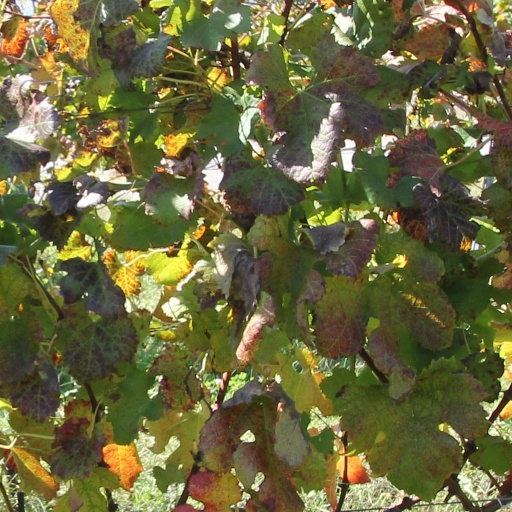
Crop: grape